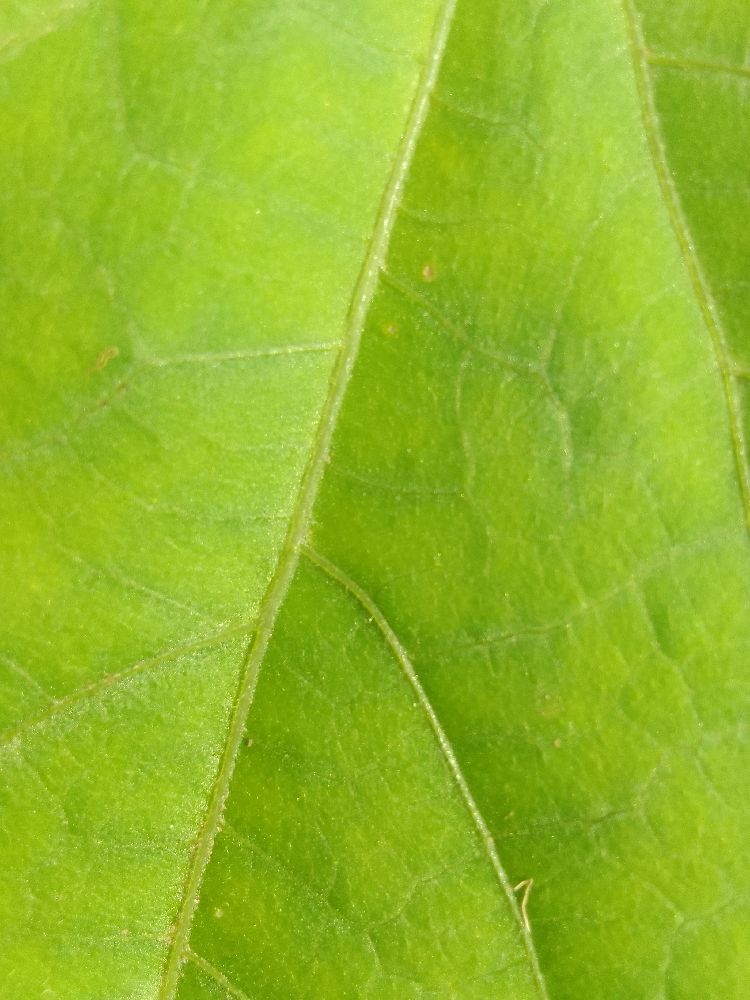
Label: healthy